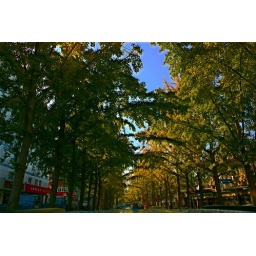
These will all be golden yellow in a weeks time..